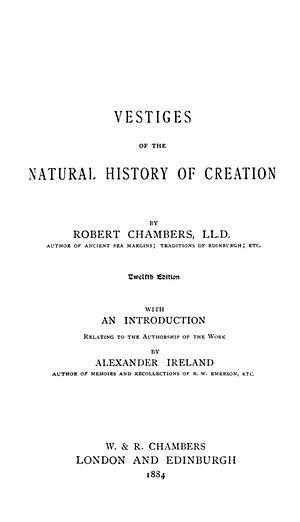
James Andrew Secord est un historien d'origine américaine, spécialiste d'histoire des sciences. Secord est particulièrement connu pour son travail primé sur la réception des Vestiges of the Natural History of Creation, un livre anonyme pionnier de l'évolution et publié pour la première fois en 1844.
Robert Chambers, né le 10 juillet 1802 à Peebles en Écosse et mort le 17 mars 1871 à St Andrews, est un naturaliste, éditeur et écrivain écossais.
Le prix Pfizer est une distinction décernée chaque année par l’History of Science Society. Fondé en 1958 et décerné pour la première fois en 1959, le prix récompense « un livre exceptionnel sur l'histoire des sciences » paru dans les trois années précédentes en anglais.